The Big House (1930 film)

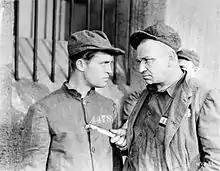
Chester Morris and Wallace Beery in "The Big House"

Kent (Robert Montgomery), a drunk driver who carelessly kills a man, is sentenced to ten years for manslaughter. In an overcrowded prison designed for 1800 and actually holding 3000, he is placed in a cell with Butch (Wallace Beery) and Morgan (Chester Morris), the two leaders of the inmates. Butch is alternately menacing and friendly, while Morgan tries to help out the frightened, inexperienced youngster, but Kent rebuffs his overtures.